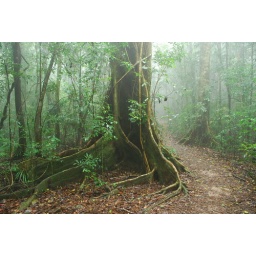
Large tree in cloud forest